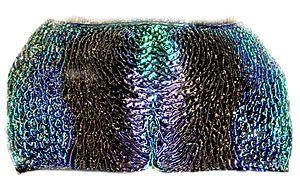
Prothorax endommagé d'un Anthaxia passerinii trouvé dans le Péloponnèse en mai 2016.